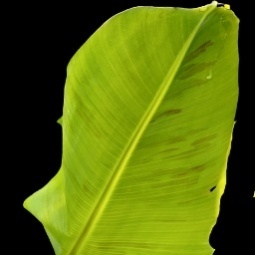
Label: Healthy